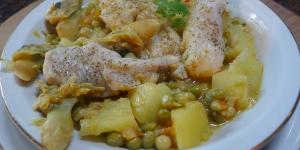
merluza a la cazuela con almejas